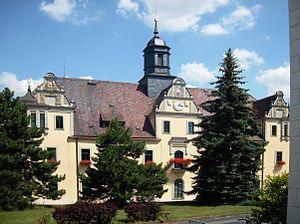
Lommatzsch est une ville de Saxe, située dans l'arrondissement de Meissen, dans le district de Dresde.